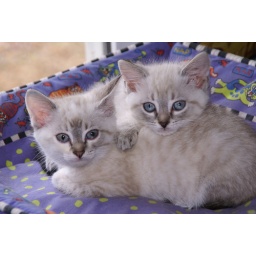
Orange (left) and Keebler, in one of the cat beds on my desk.